Batalha Monastery

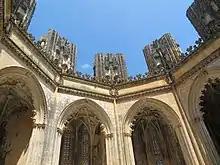
Interior of the Unfinished Chapels

This octagon is surrounded by an ambulatory with complex vaulting. At the south wall stand a row of recessed arches with the tombs of the four younger sons of John I, together with their spouses. From left to right: Ferdinand the Holy Prince (a bachelor, he died a prisoner in Fez in 1443; his bodily remains were later recovered and moved here in 1473); John of Reguengos, the Constable of Portugal (d. 1442), with his wife Isabella of Barcelos (d. 1466); Henry the Navigator (under a baldachin, d. 1460, a bachelor); and Peter of Coimbra (regent for Afonso V, 1438–1448, who was killed at the Battle of Alfarrobeira in 1449; his remains were moved here in 1456) with his wife Isabella of Urgell (d. 1459).